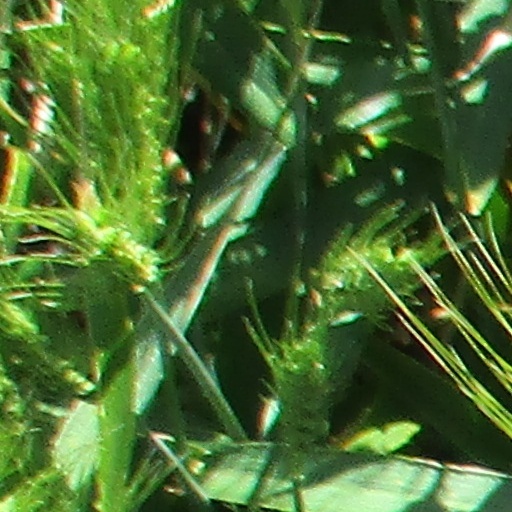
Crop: wheat